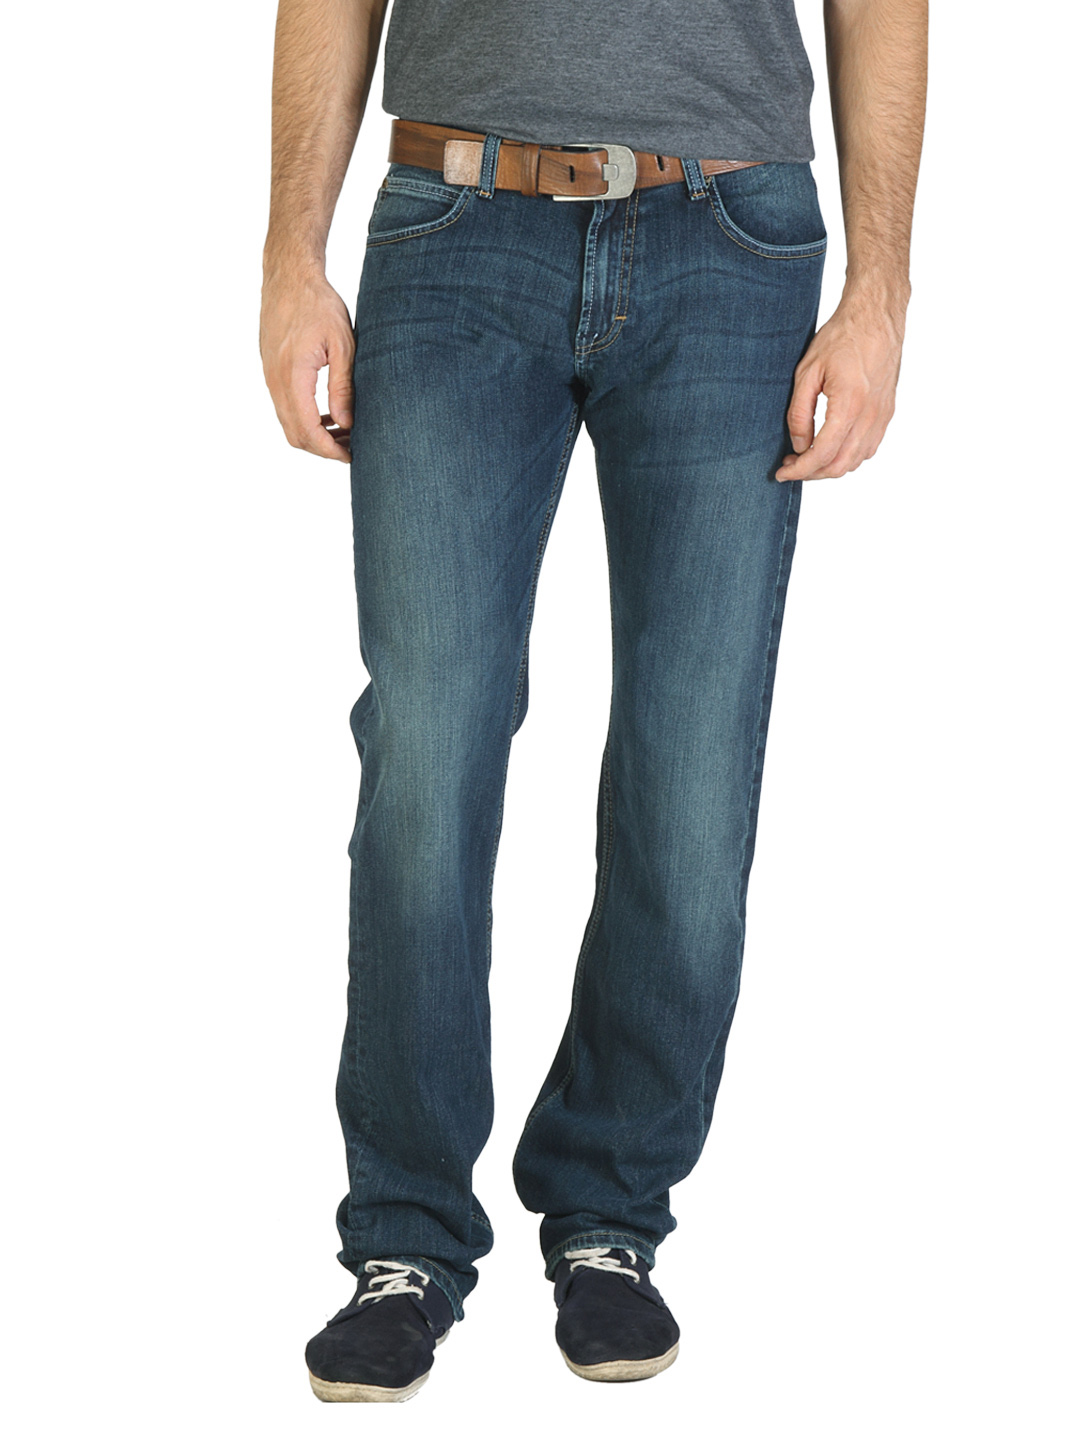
Lee Men Blue Pent Jeans
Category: Apparel / Bottomwear / Jeans
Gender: Men
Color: Blue
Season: Spring 2013
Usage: Casual